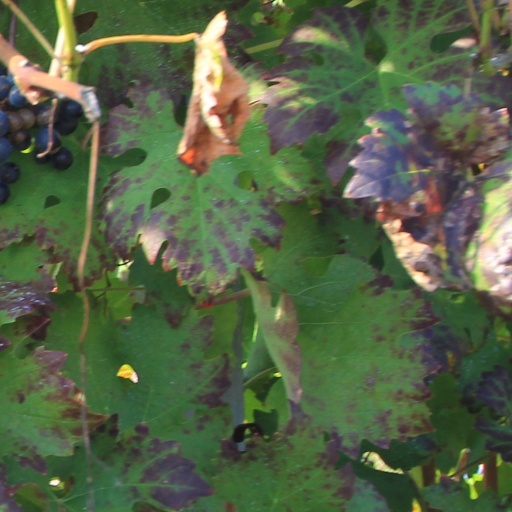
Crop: grape